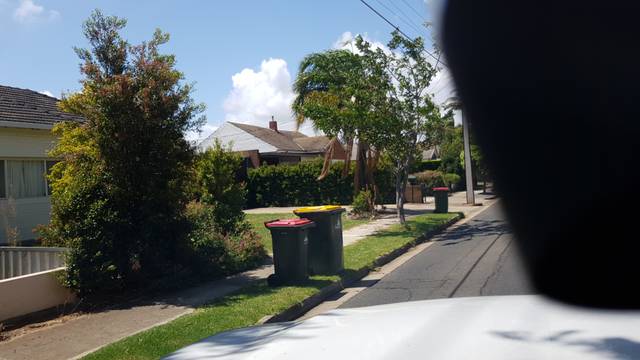
Region: Australia
Coordinates: -34.993, 138.531